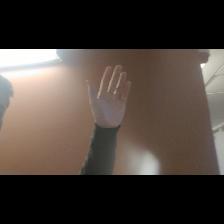
Label: Human